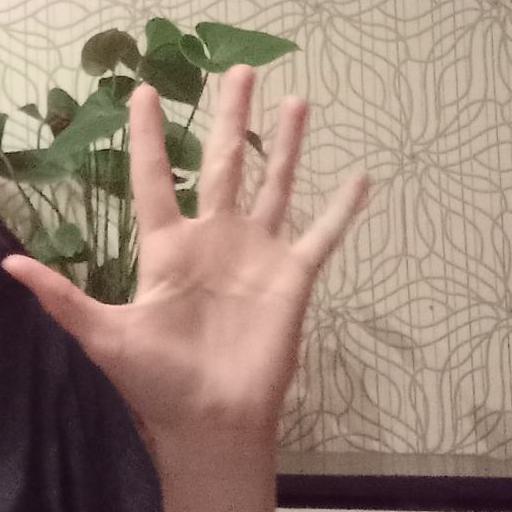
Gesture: palm